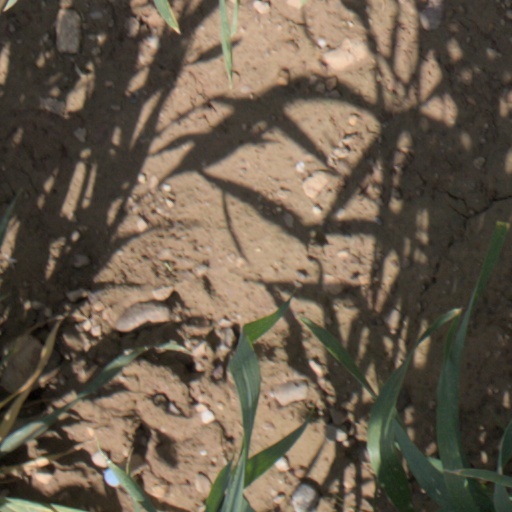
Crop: wheat